Phillip Sandifer

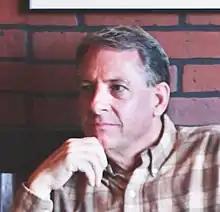
Phillip Sandifer photo shoot for "Recently Played"

Phillip Sandifer (born 10 May, 1959) is an American writer, musician, recording artist and music producer. His music is primarily known within the Americana and Inspirational music field.